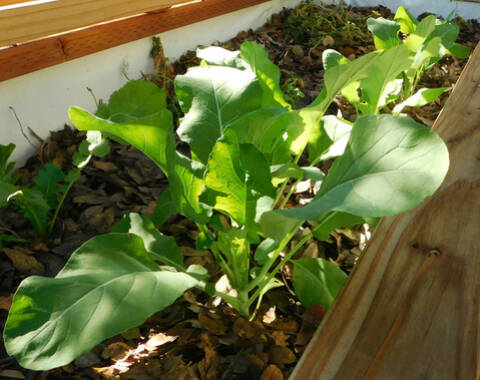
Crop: unknown
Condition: broccoli